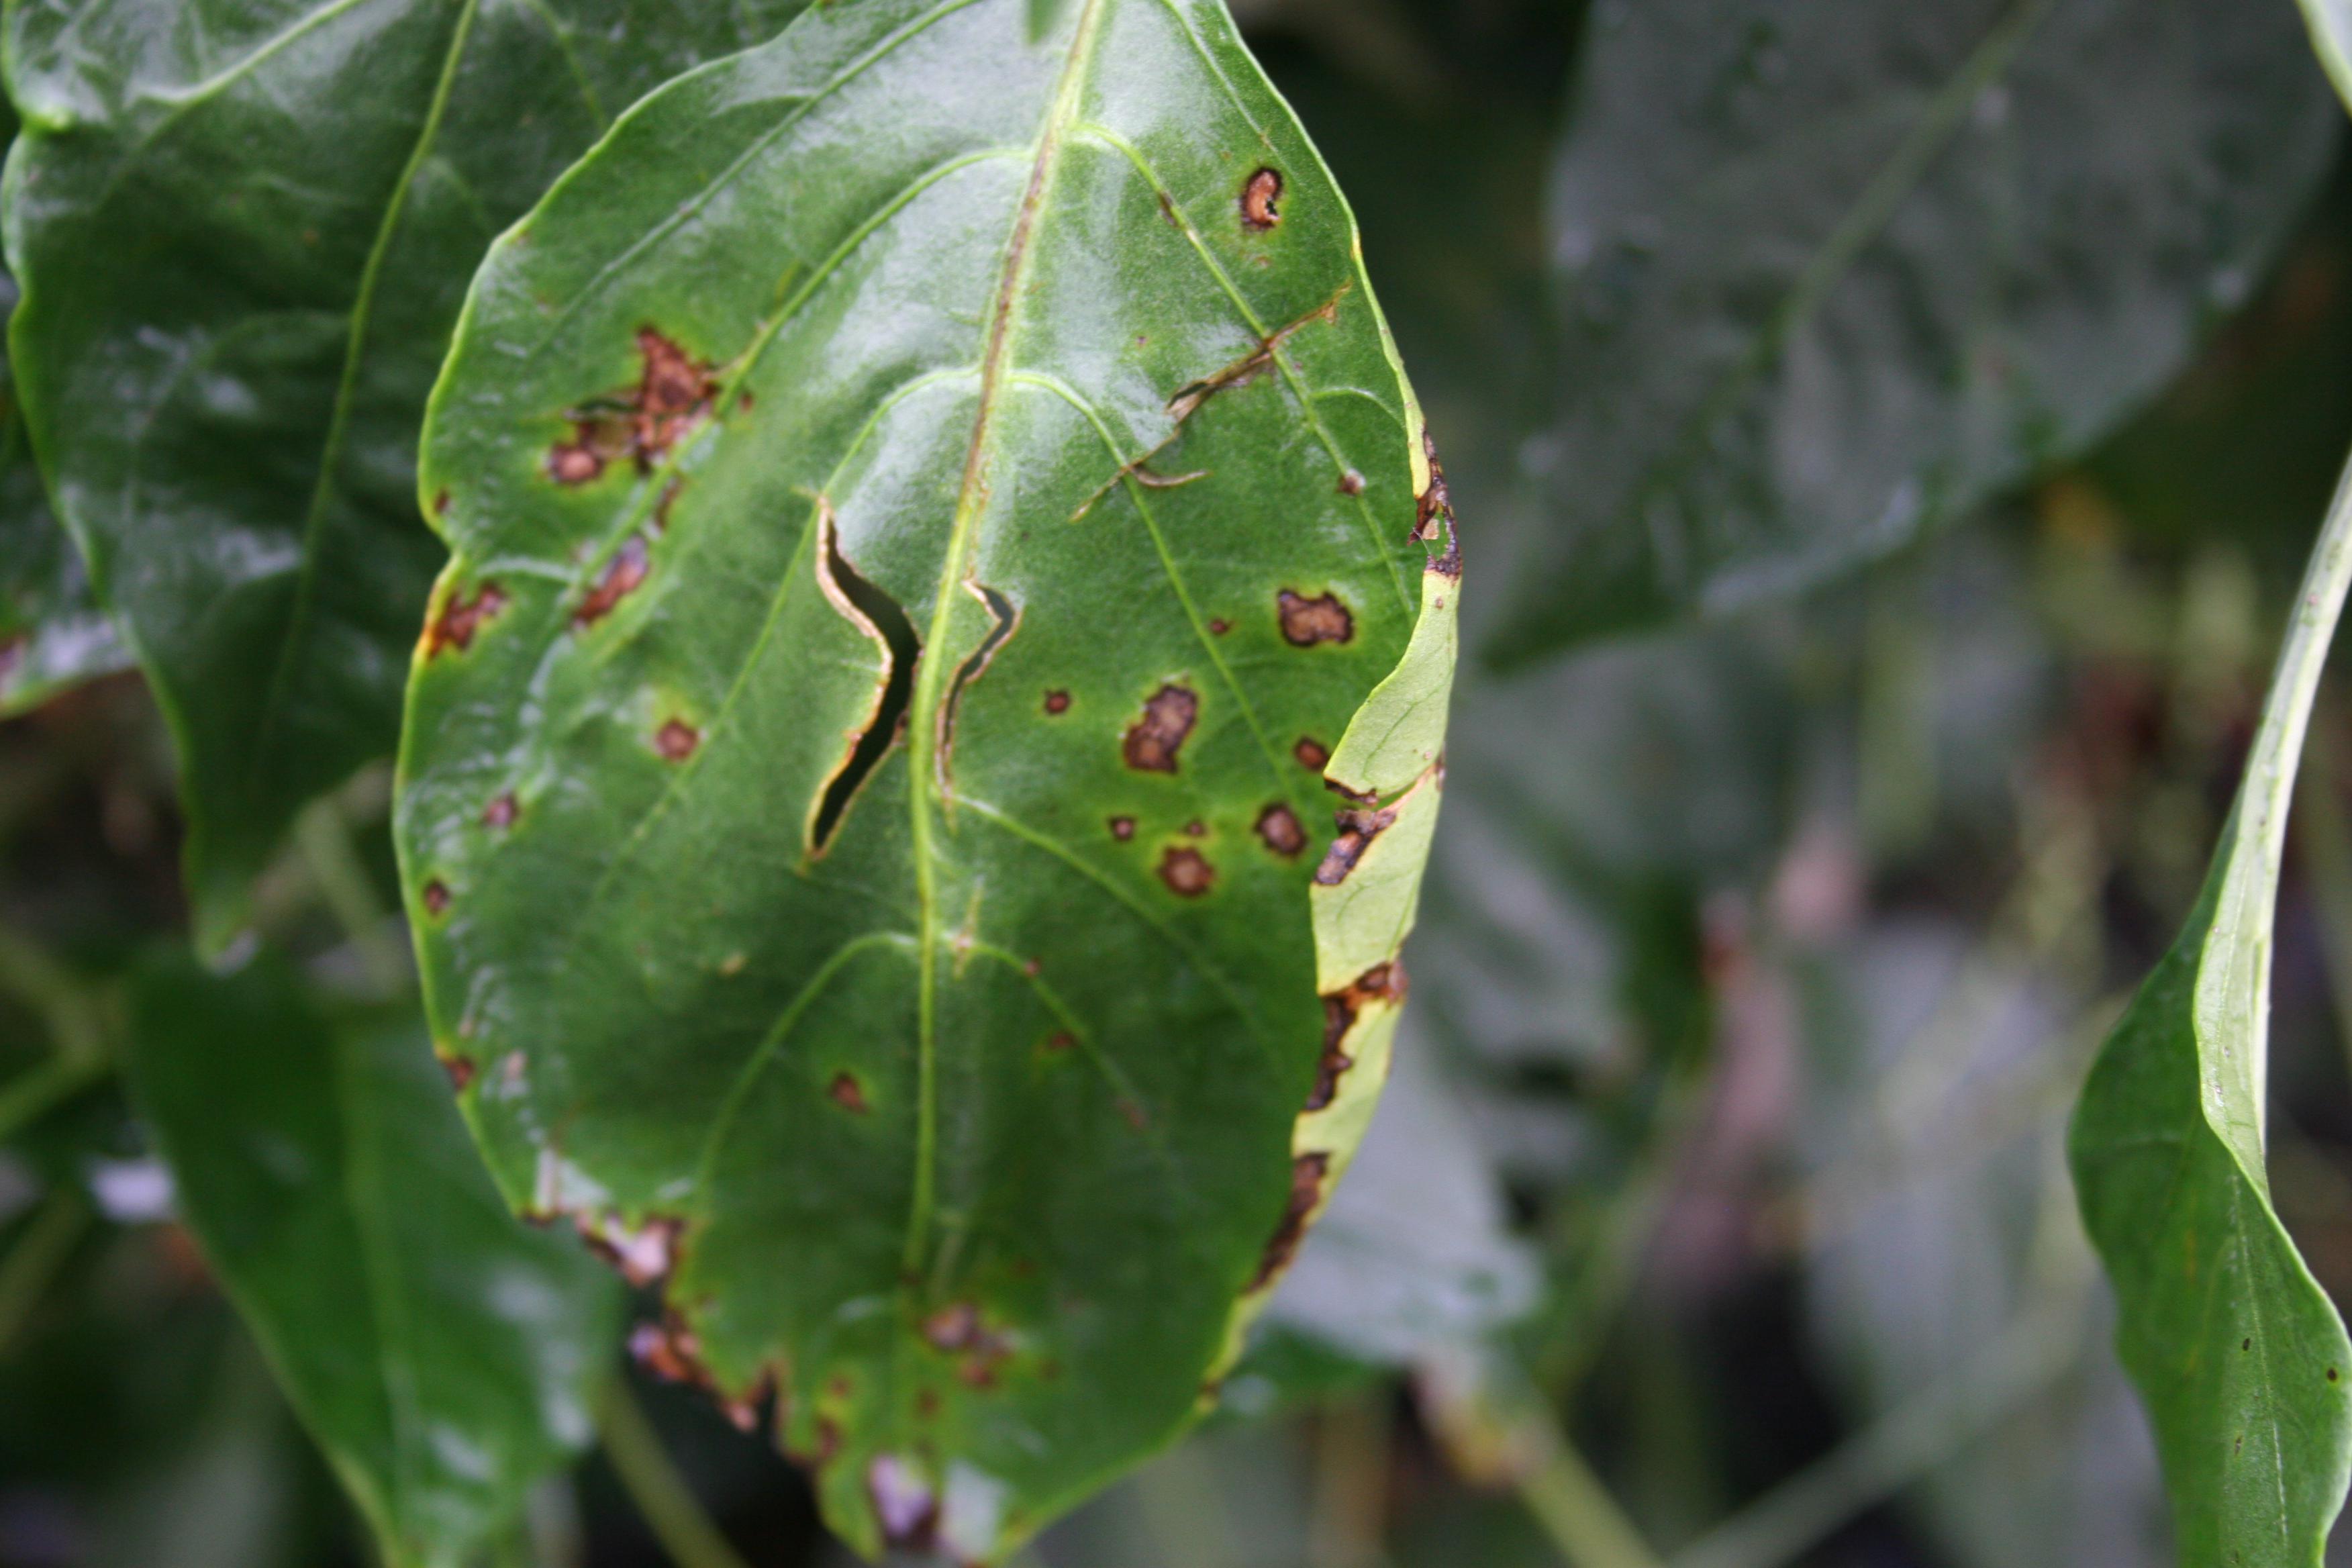
Plant: Bell pepper
Disease: bell pepper bacterial spot